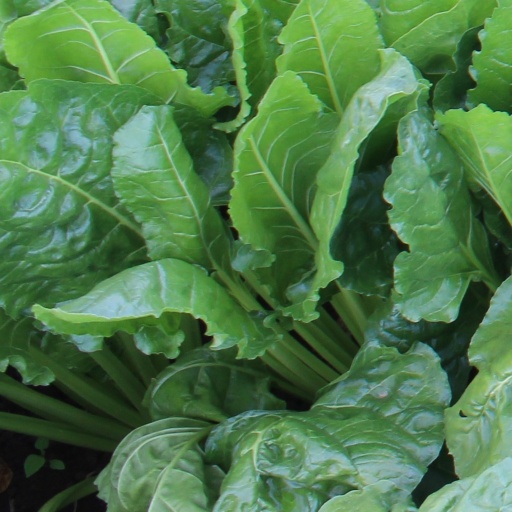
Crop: sugar beet